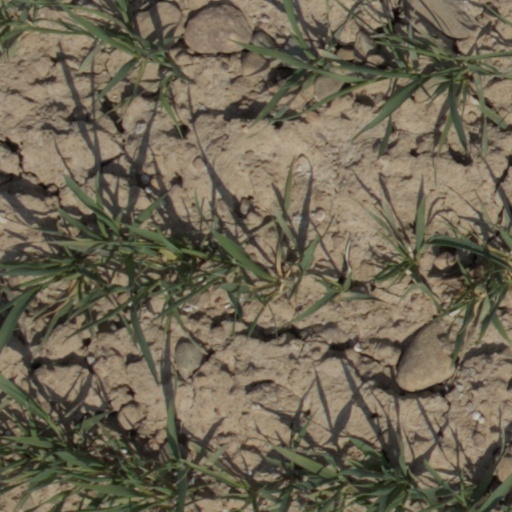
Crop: wheat